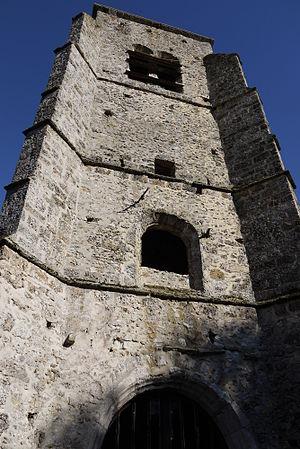
Église Saint-Cyr-et-Sainte-Julitte de L'Épine-aux-Bois
L'église Saint-Cyr-et-Sainte-Julitte est une église située à L'Épine-aux-Bois, en France.